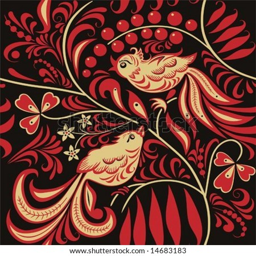
seamless pattern in the traditional style .